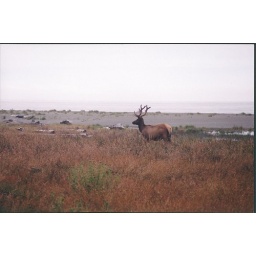
deer near fern canyon